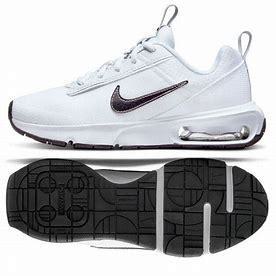
Brand: Nike
Model: Air Max Intrlk Lite